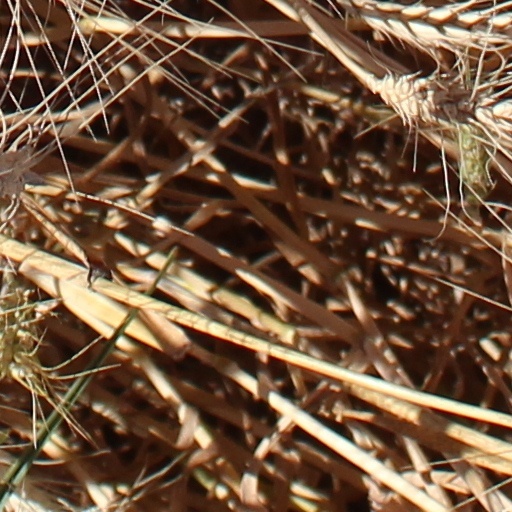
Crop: wheat